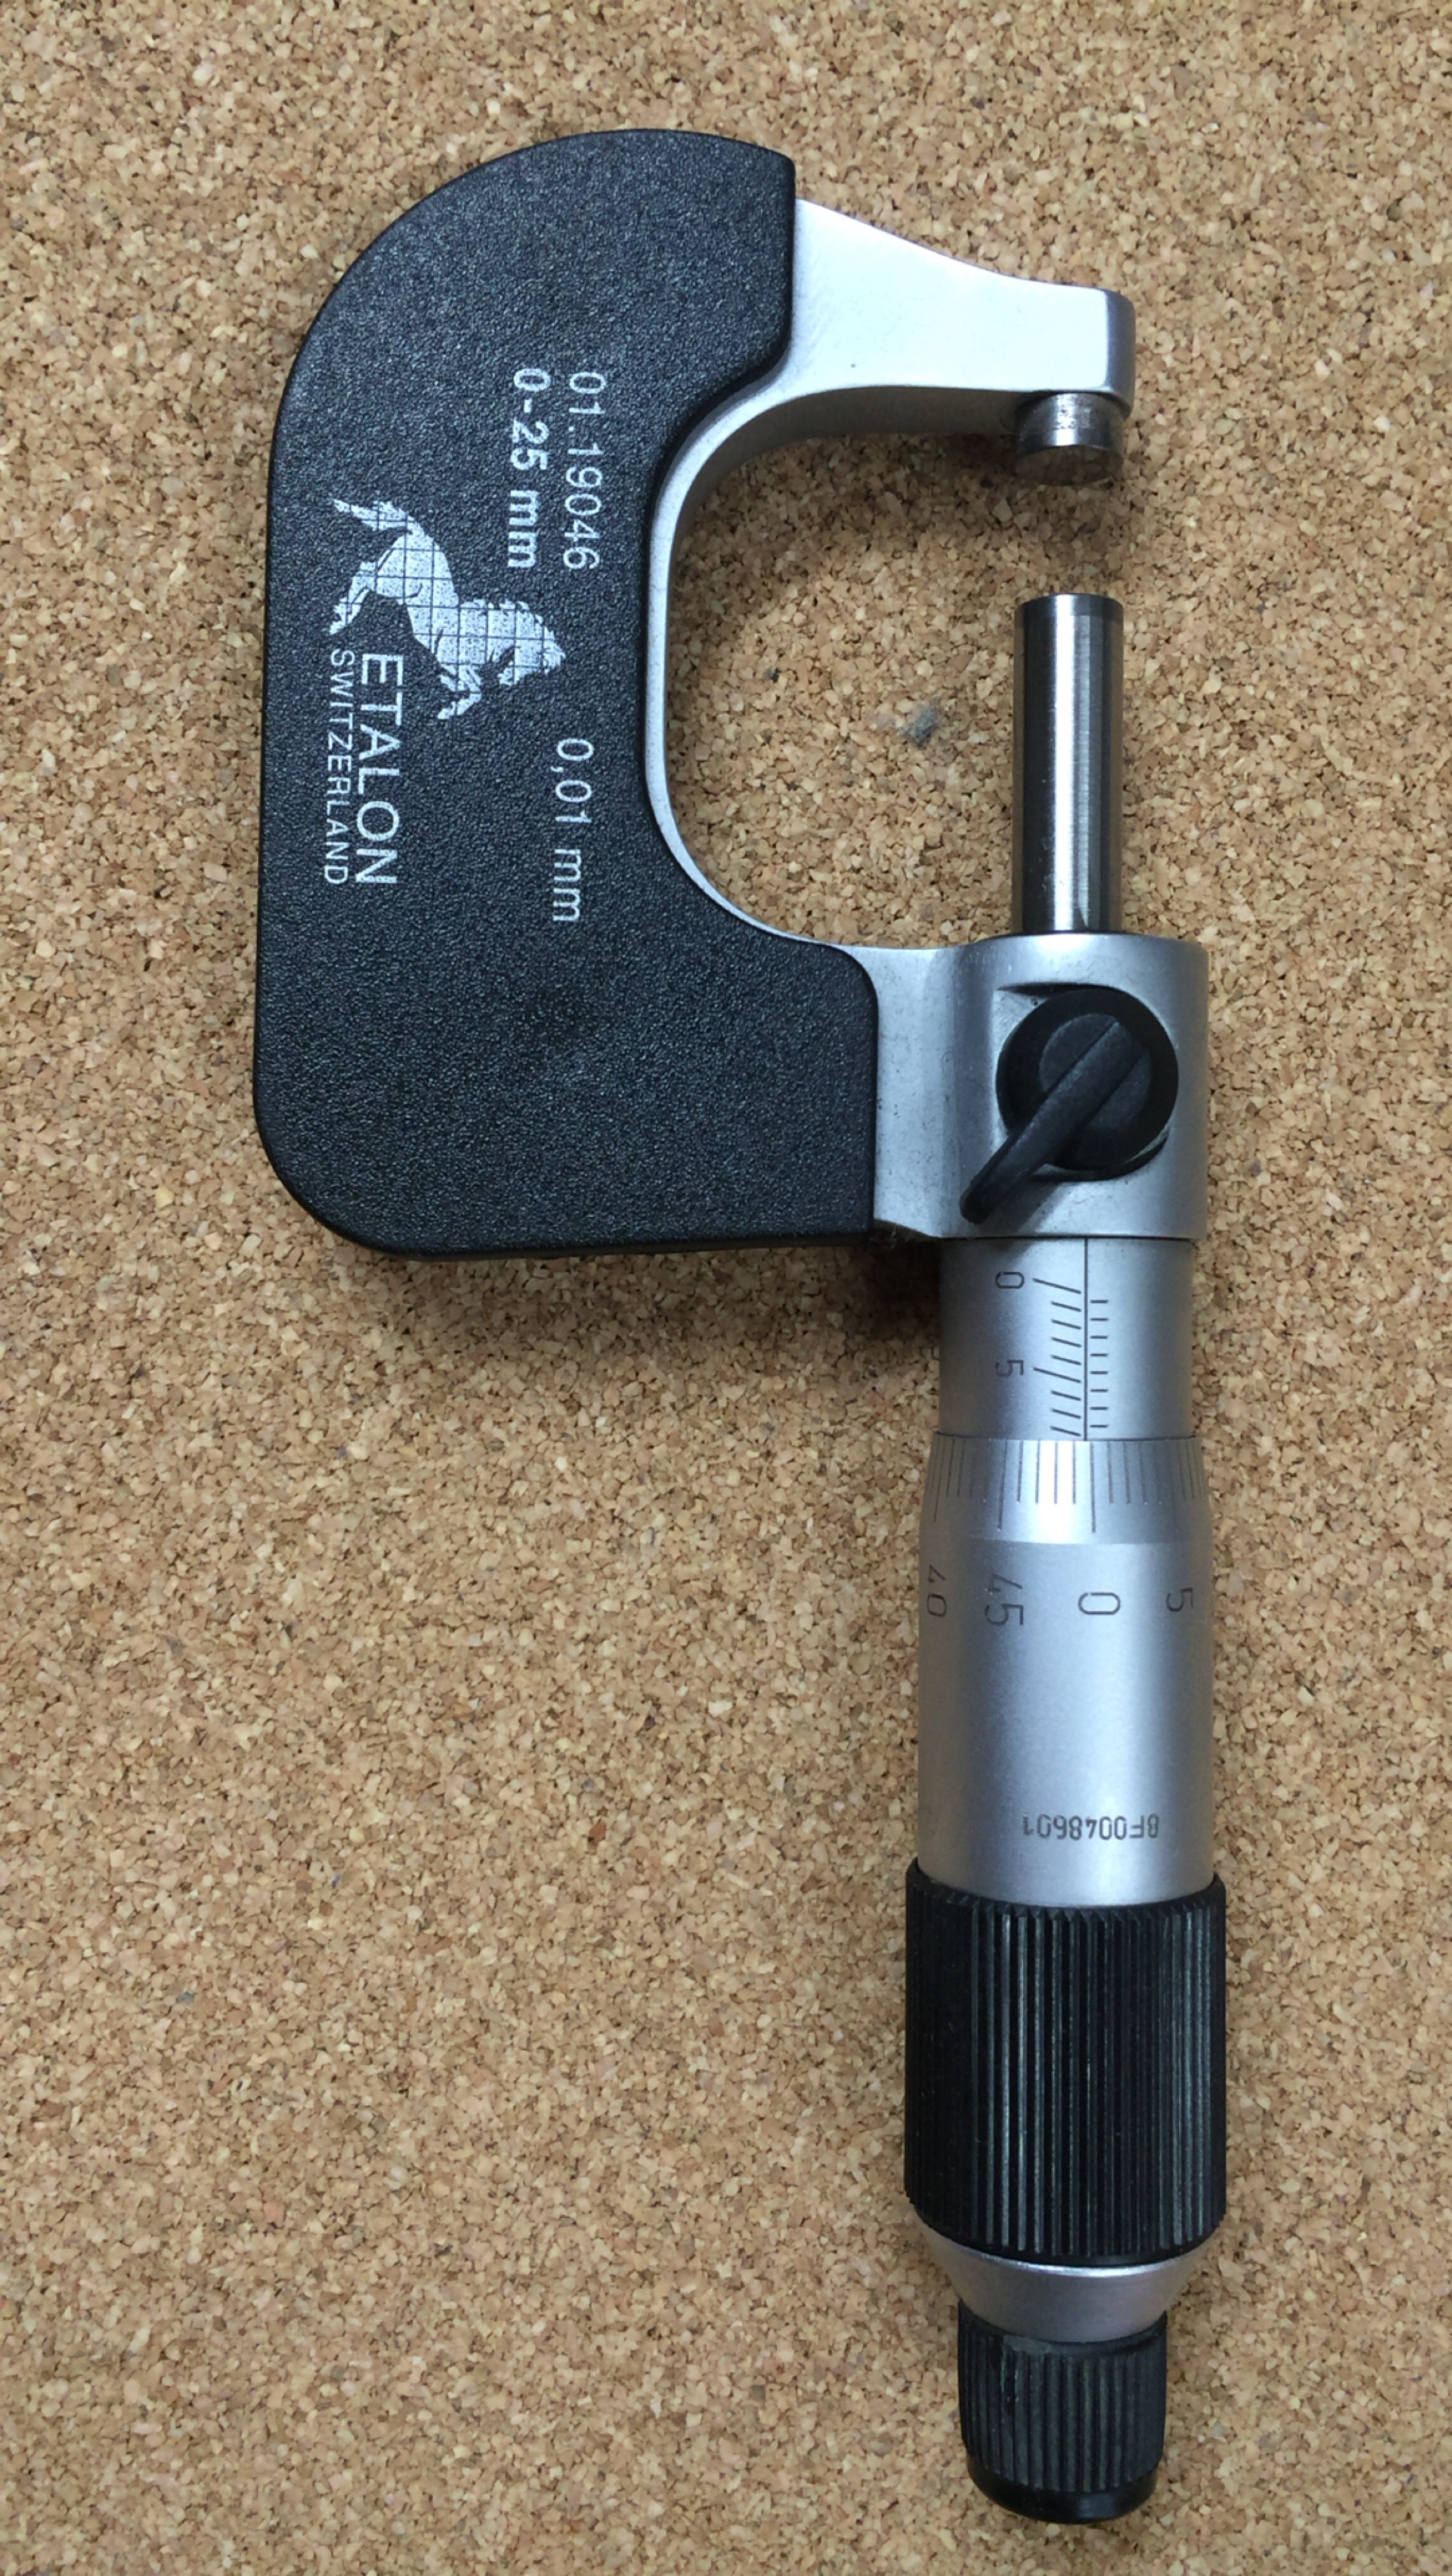
tool, arm, talon, micrometer, analog micrometer